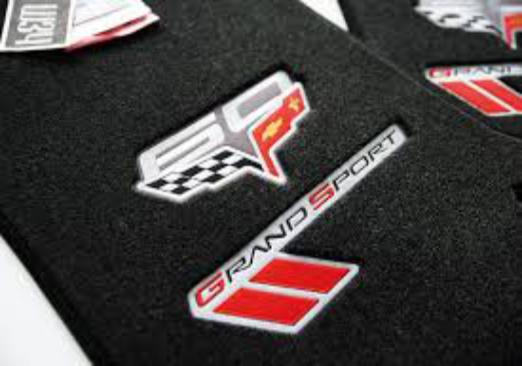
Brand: grand sport
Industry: Transportation